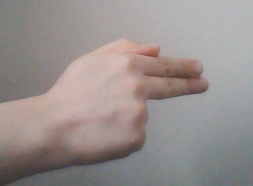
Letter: ghain